Unconditionally

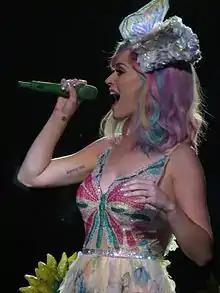
Perry performing "Unconditionally" on her Prismatic World Tour

On October 22, 2013, Perry first performed "Unconditionally" along with her other "Prism" tracks at the iHeartRadio Theater in Los Angeles, California. She also performed these songs the next day when hosting the "We Can Survive" concert along with friends Bonnie McKee, Kacey Musgraves, Sara Bareilles, Ellie Goulding, and duo Tegan and Sara at the Hollywood Bowl in Los Angeles. Perry also performed the song on the Australian version of "The X Factor" on October 28, 2013, alongside "Roar" and also performed it on the Australian breakfast program "Sunrise" that day. On November 10, 2013, she performed "Unconditionally" at the 2013 MTV Europe Music Awards. She also opened the American Music Awards of 2013 on November 24, 2013, with a geisha-inspired performance of the song. On December 5, 2013, Perry performed the song on the Italian "X Factor". On December 13, 2013, Perry also performed the song on "The Voice of Germany" together with four contestants of the show. On December 14, 2013, Perry performed "Unconditionally" at the NRJ Music Awards 2014. She also performed "Unconditionally" on the season 10 finale of "The X Factor" (UK) on December 15, 2013. Perry performed a stripped-down version of the song on the December 20, 2013 episodes of "The Ellen DeGeneres Show" and "".